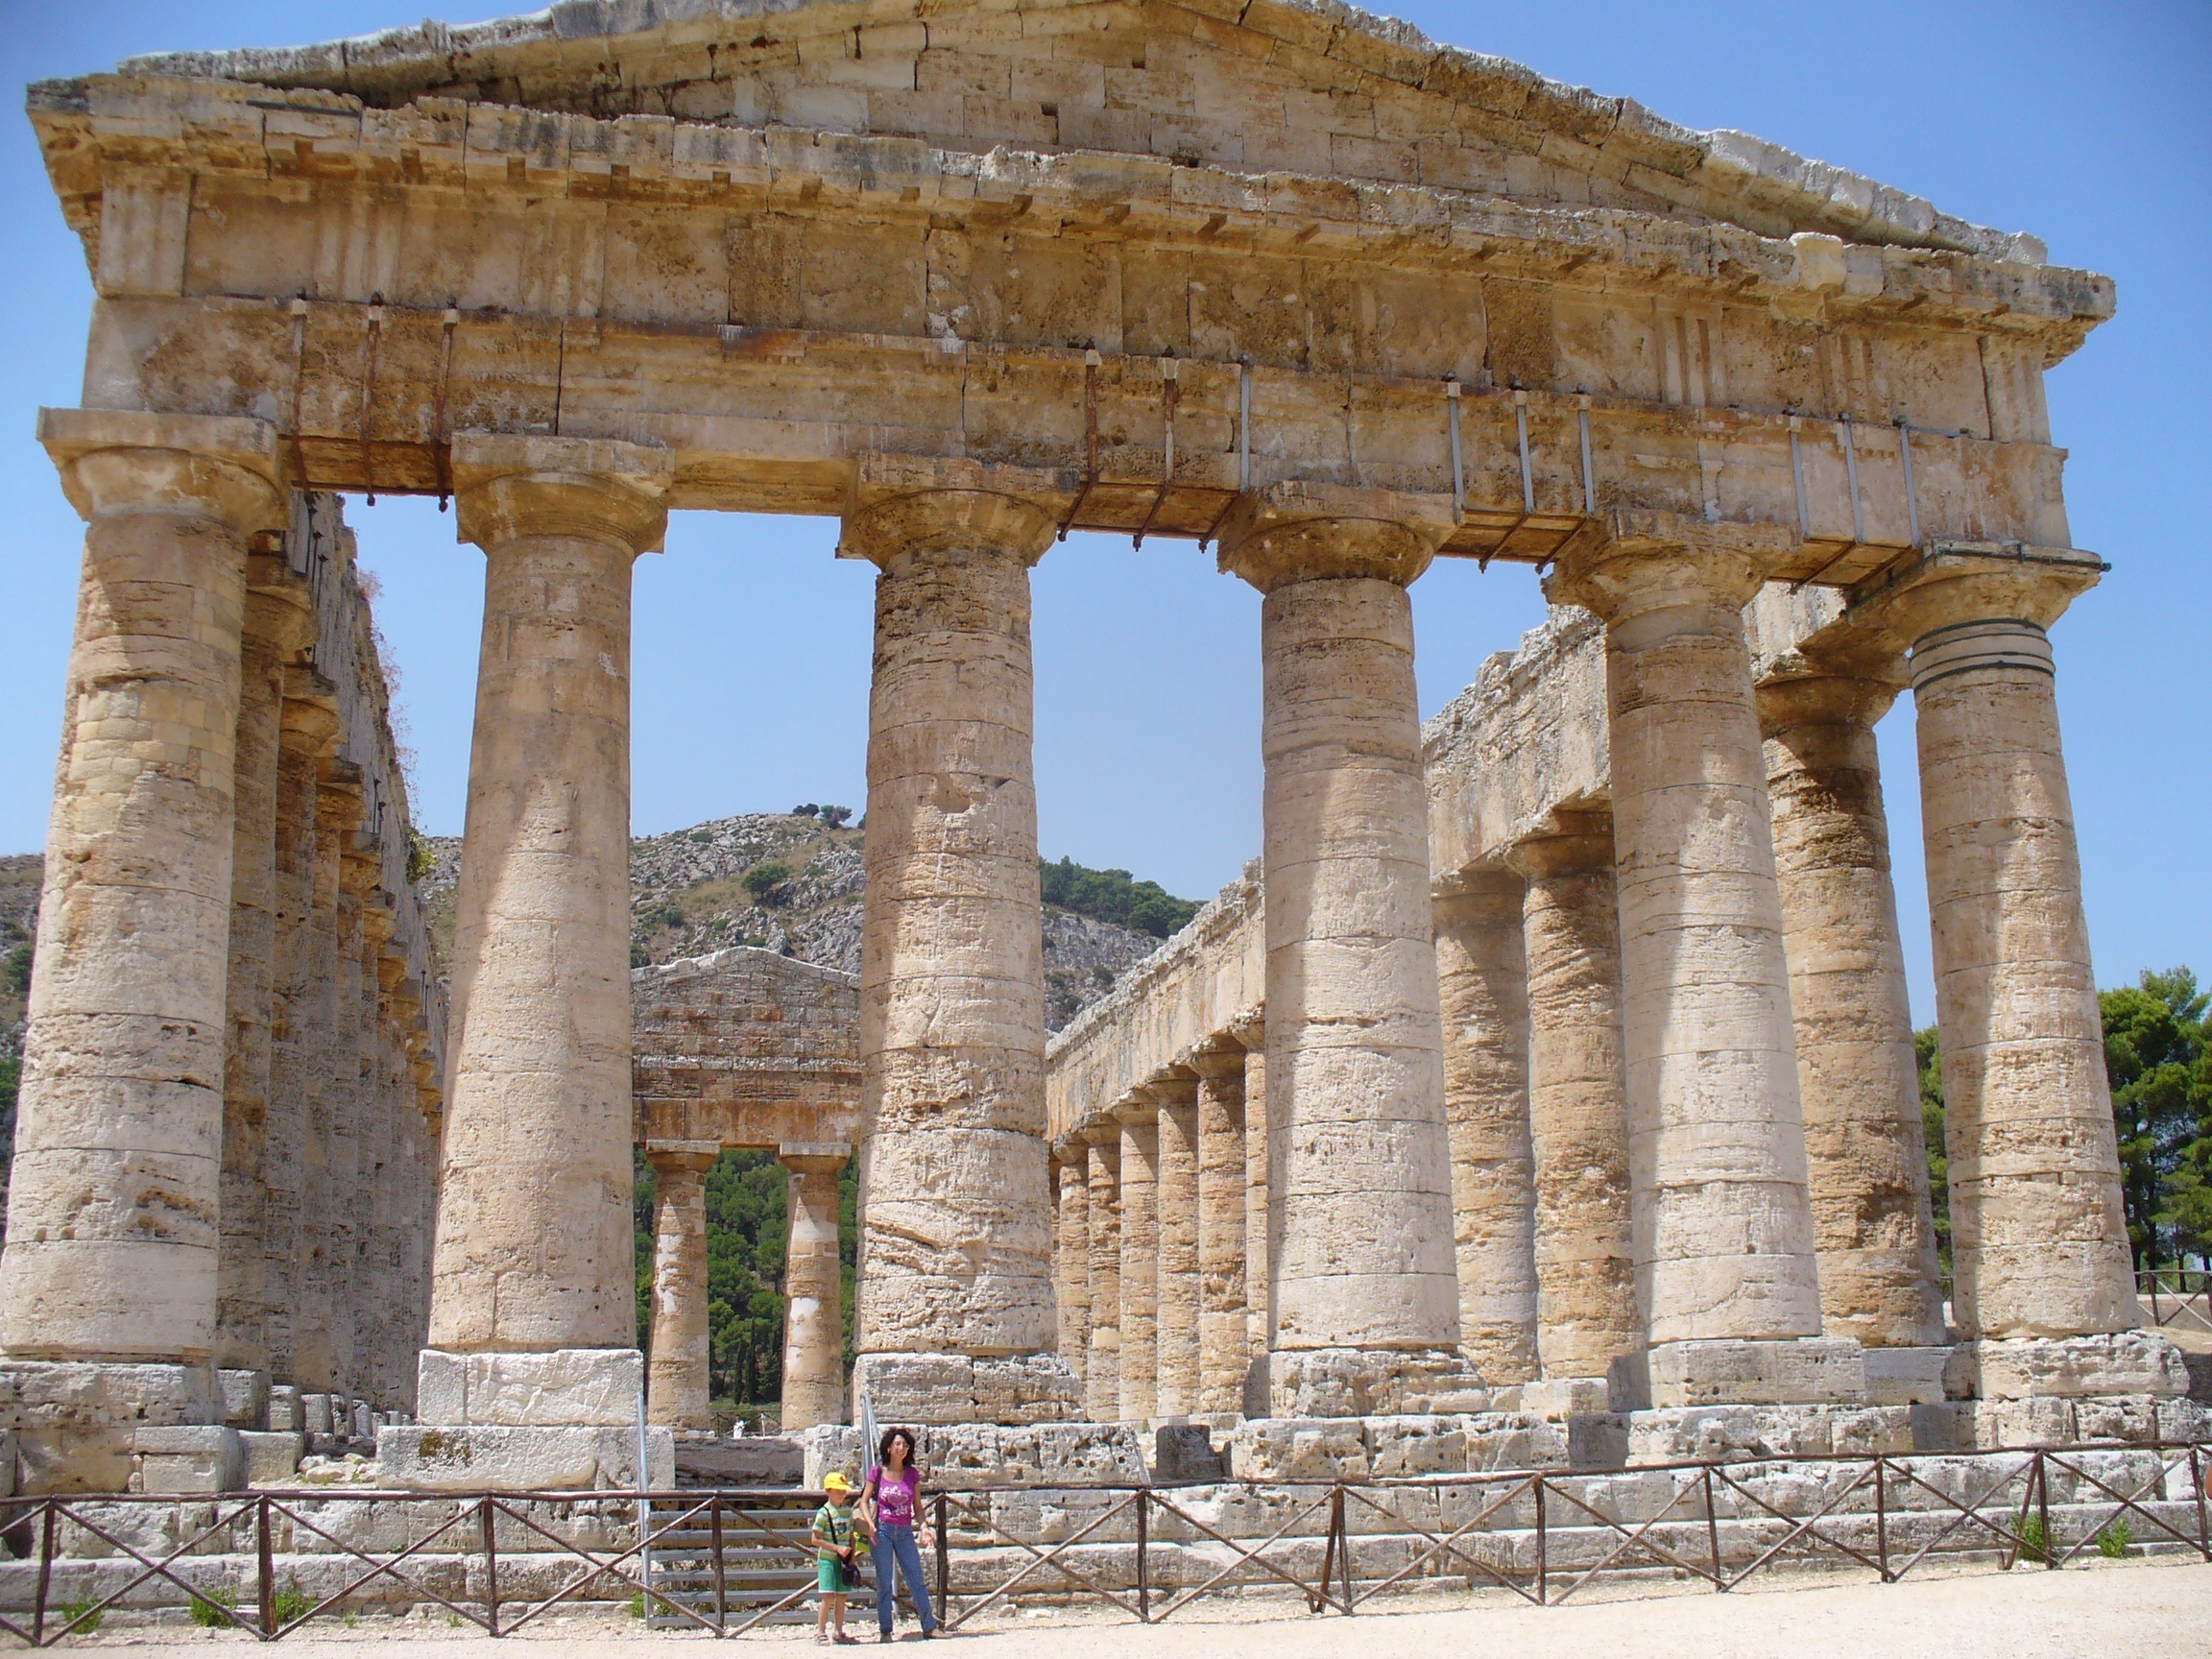
architecture, structure, antique, building, monument, formation, arch, column, landmark, place of worship, temple, ruins, history, sicily, segesta, aqueduct, archaeological site, unesco world heritage site, roman temple, hindu temple, historic site, ancient history, egyptian temple, ancient roman architecture, ancient greek temple